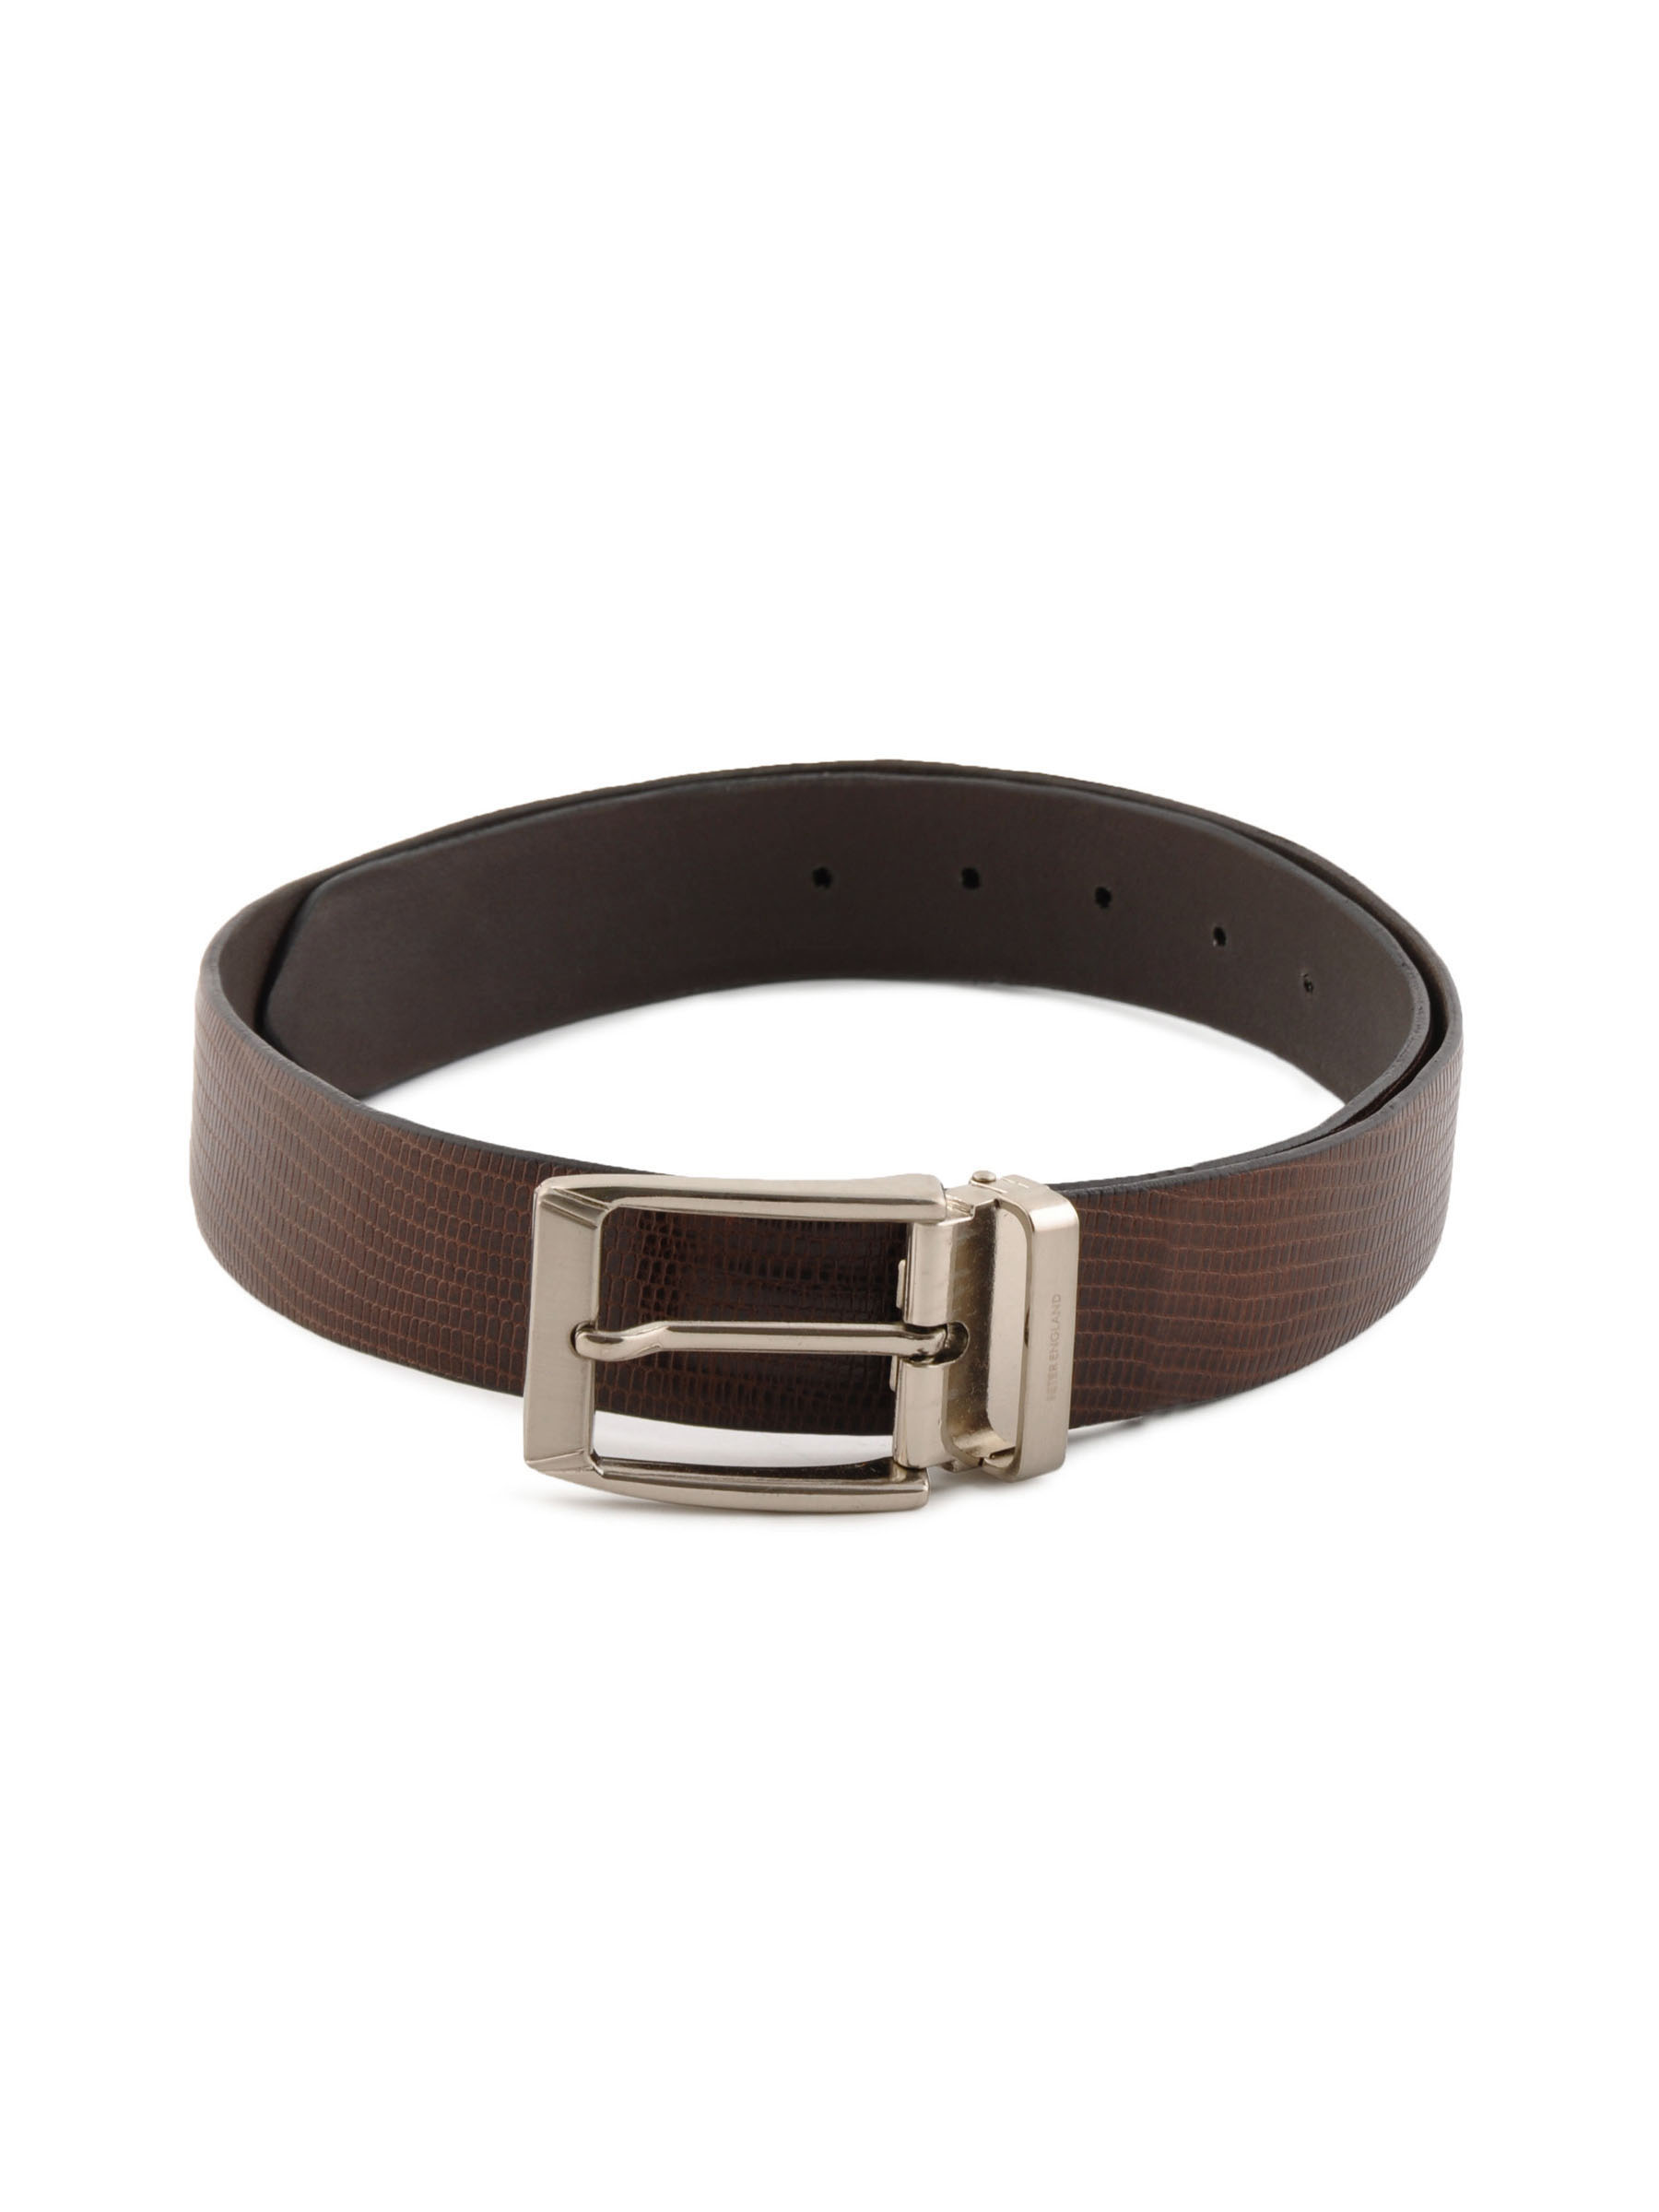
Peter England Men Formal Tan Belt
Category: Accessories / Belts / Belts
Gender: Men
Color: Tan
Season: Summer 2011
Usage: Formal